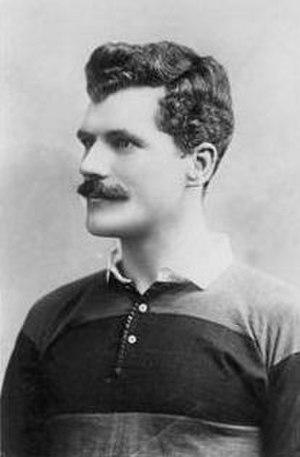
Joseph Arthur Gould surnommé Monkey, né le 10 octobre 1864 à Newport et mort le 2 janvier 1919 dans la même ville, est un joueur de rugby à XV international gallois. Il évolue dans les lignes arrière que ce soit au poste de trois-quarts centre ou d'arrière tant en sélection nationale qu'avec le Newport RFC avec qui il effectue l'essentiel de sa carrière en club.